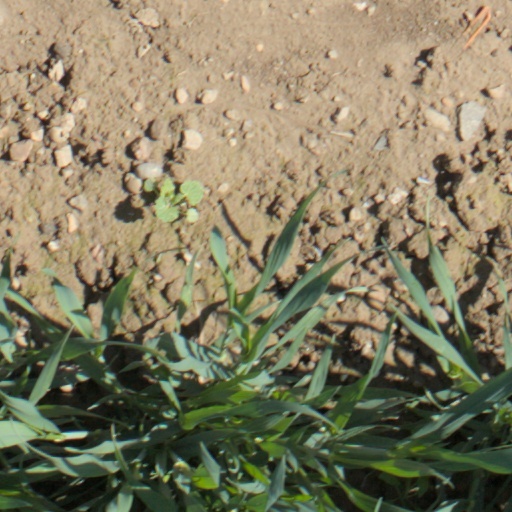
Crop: wheat